Schweinau station

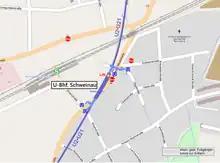
Location map of "Schweinau"

Schweinau station is a Nuremberg U-Bahn station, located on the U2.